Barcelona Trail Races

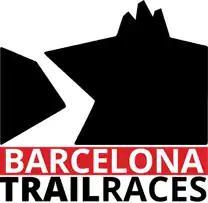
Barcelona Trail Races Logo

The Barcelona Trail Races or BTR (also known as Ultratrail Collserola during its first editions) is a running event that includes several mountain races or trail running races. It takes place once a year in the Collserola Park in Barcelona, Catalonia, Spain. The first edition was in 2013.